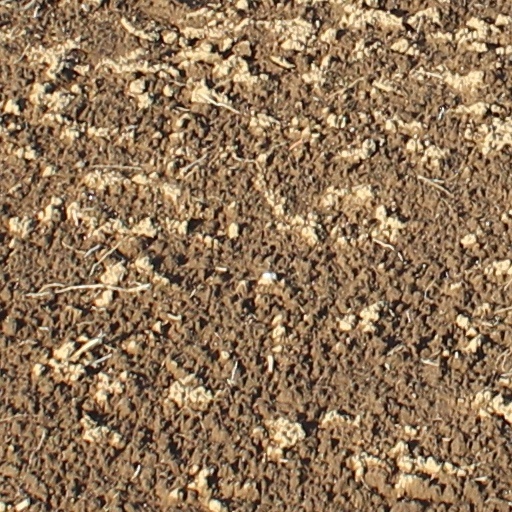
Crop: wheat